William Rappard

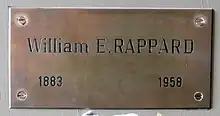

Rappard predicted the Soviet Union's redundant for Collectivism would cause the economy to implode under its own weight. In "The Secret of American Prosperity", he tried to unravel the reasons for American high productivity and industrial success urging Europe to learn from it.